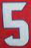
Number: 5